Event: Nepal Earthquake
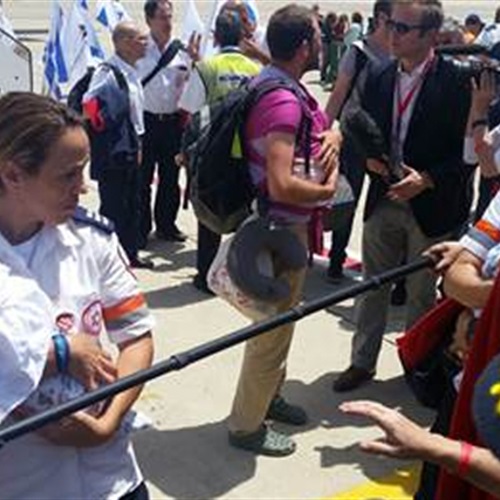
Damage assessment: no_damage